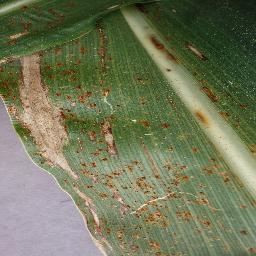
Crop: corn
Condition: (maize)_northern_blight